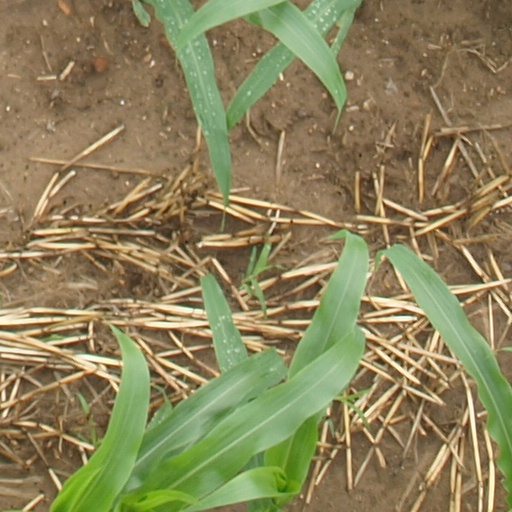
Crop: maize; corn